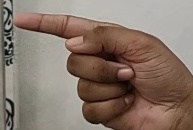
ASL sign: G